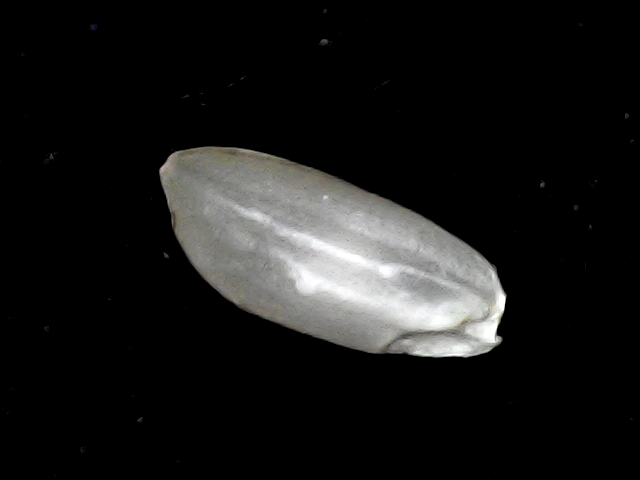
Rice variety: BD39